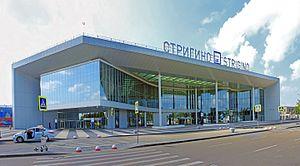
L'aéroport international Strigino est un aéroport international desservant la ville de Nijni Novgorod, en Russie. Il est situé en dehors de la ville, dans le District d'Avtozavodsky, à 14 km au sud-ouest du centre-ville. C'est le principal aéroport de l'Oblast de Nijni Novgorod.